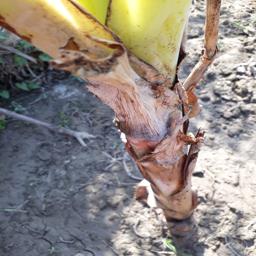
Label: BACTERIAL SOFT ROT